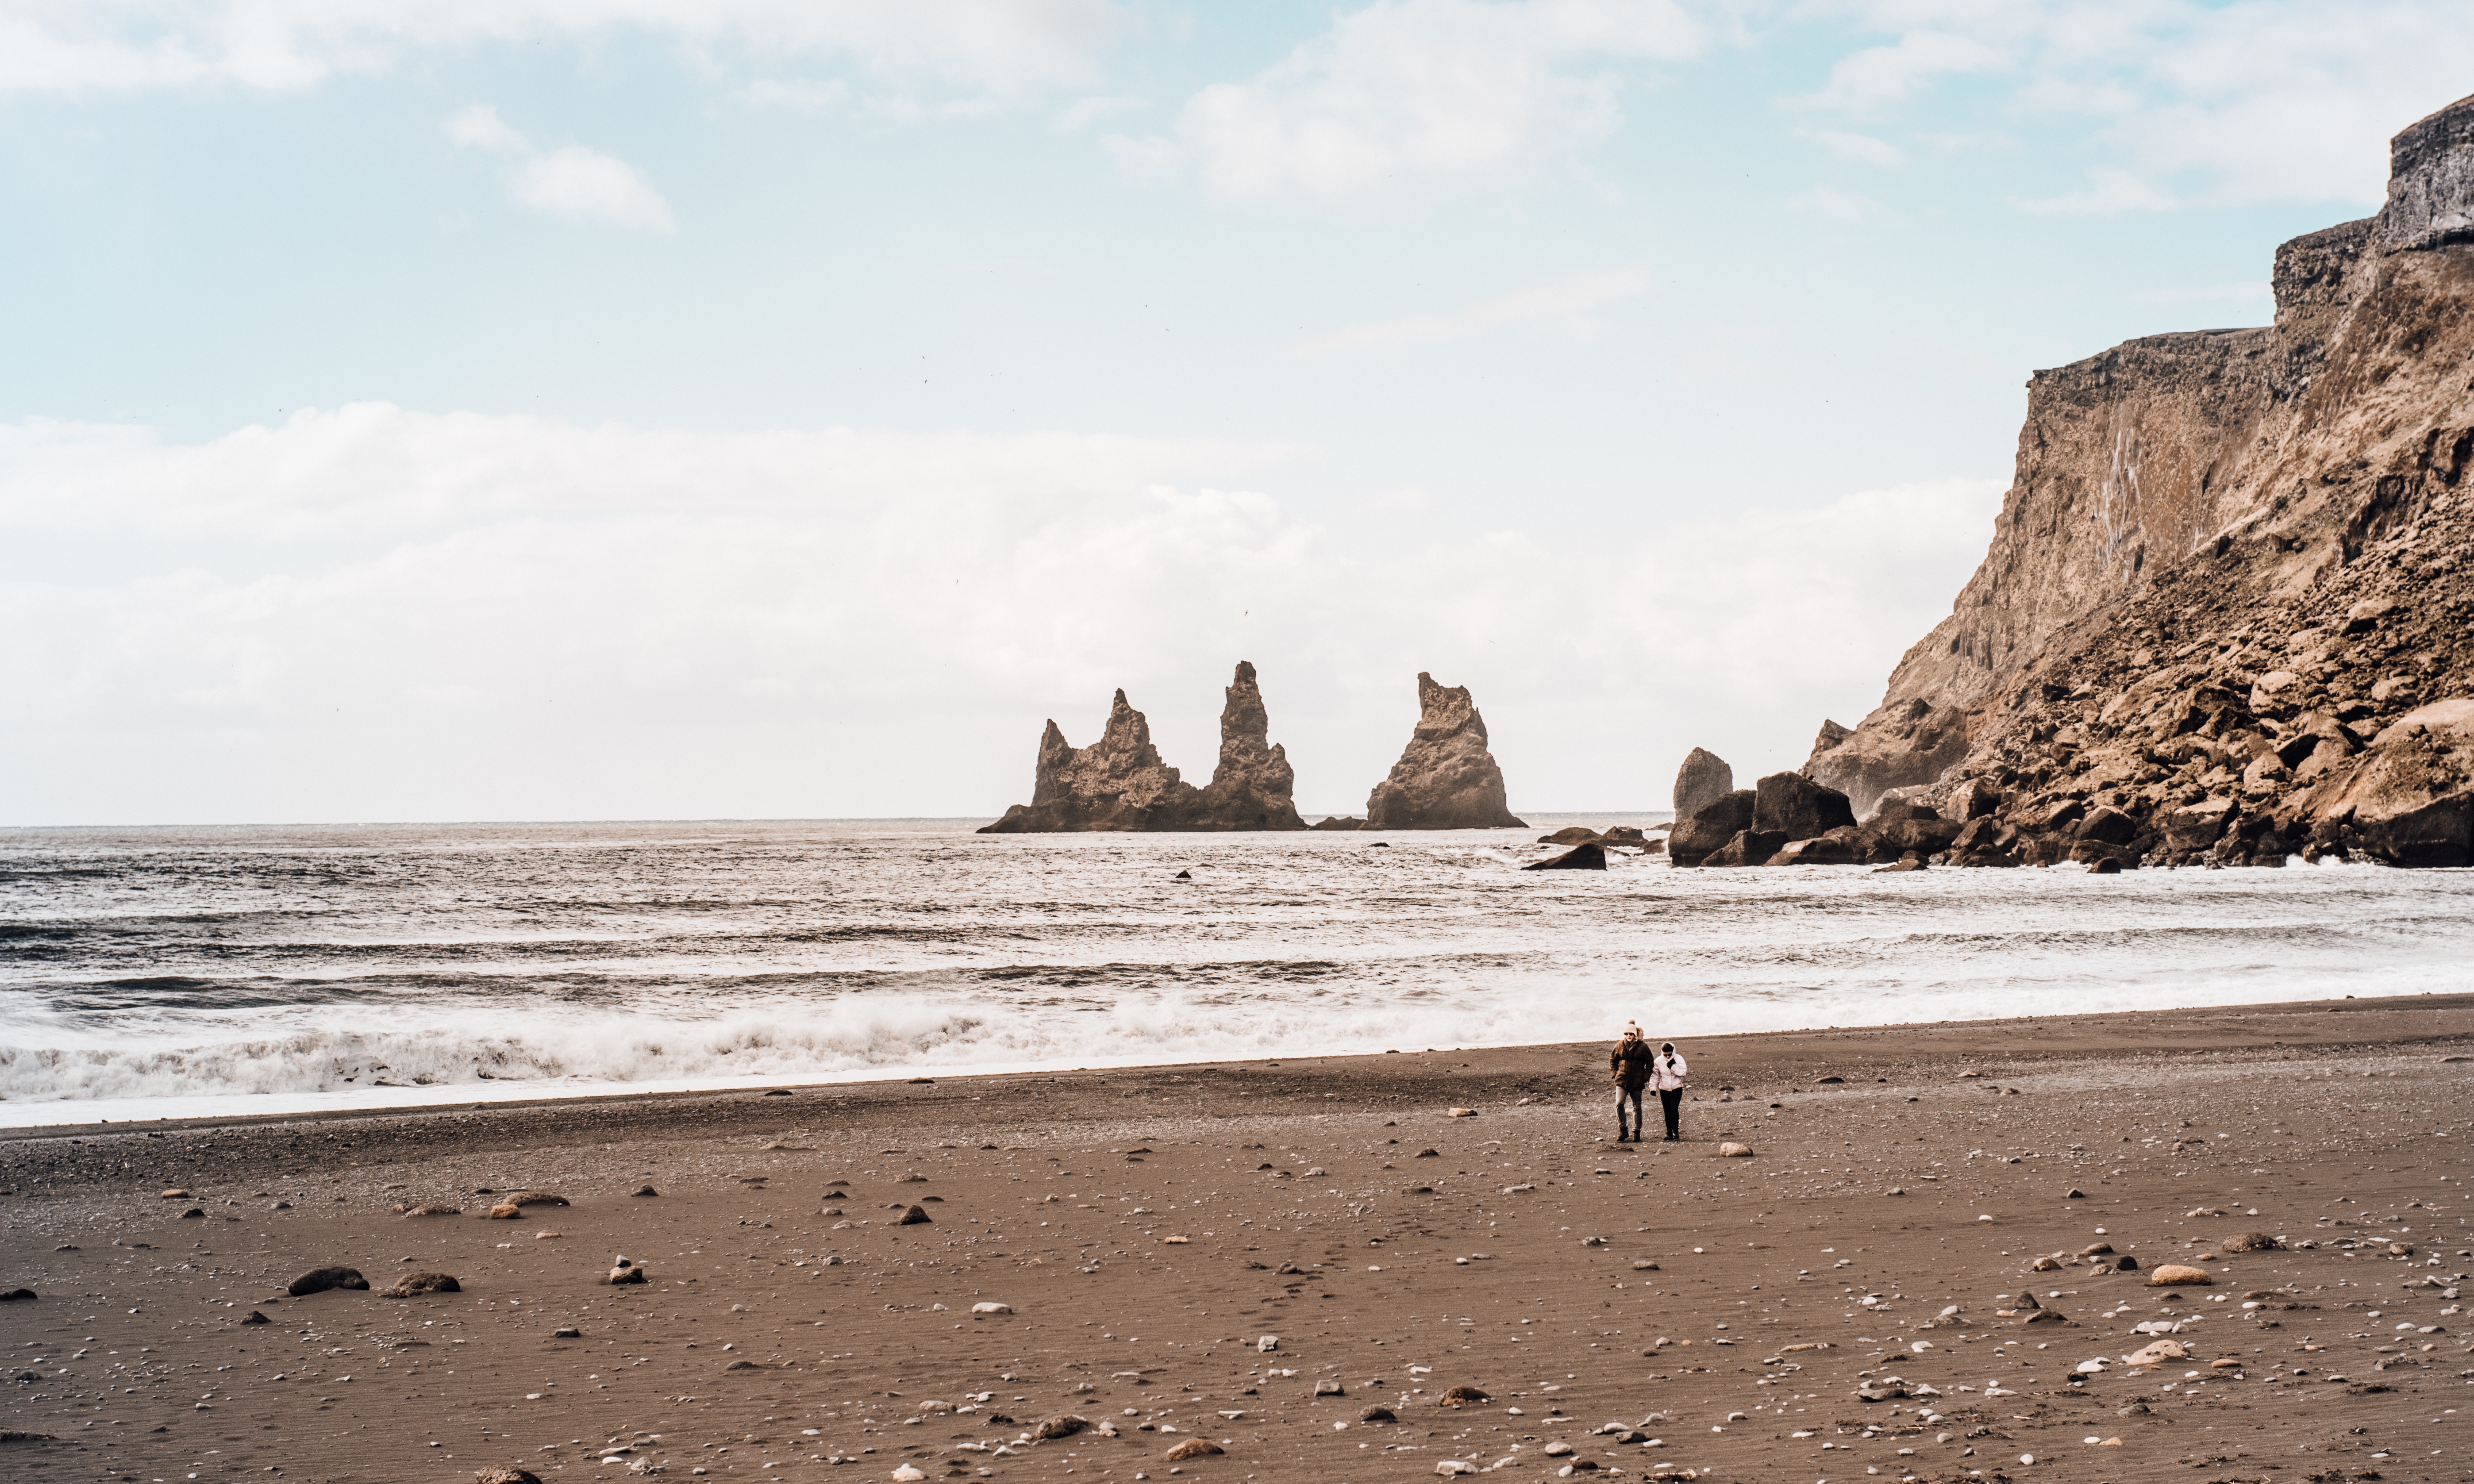
beach, sea, coast, water, sand, rock, ocean, mountain, shore, wave, cliff, love, bay, couple, terrain, material, body of water, cape, wadi